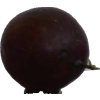
Label: gooseberry